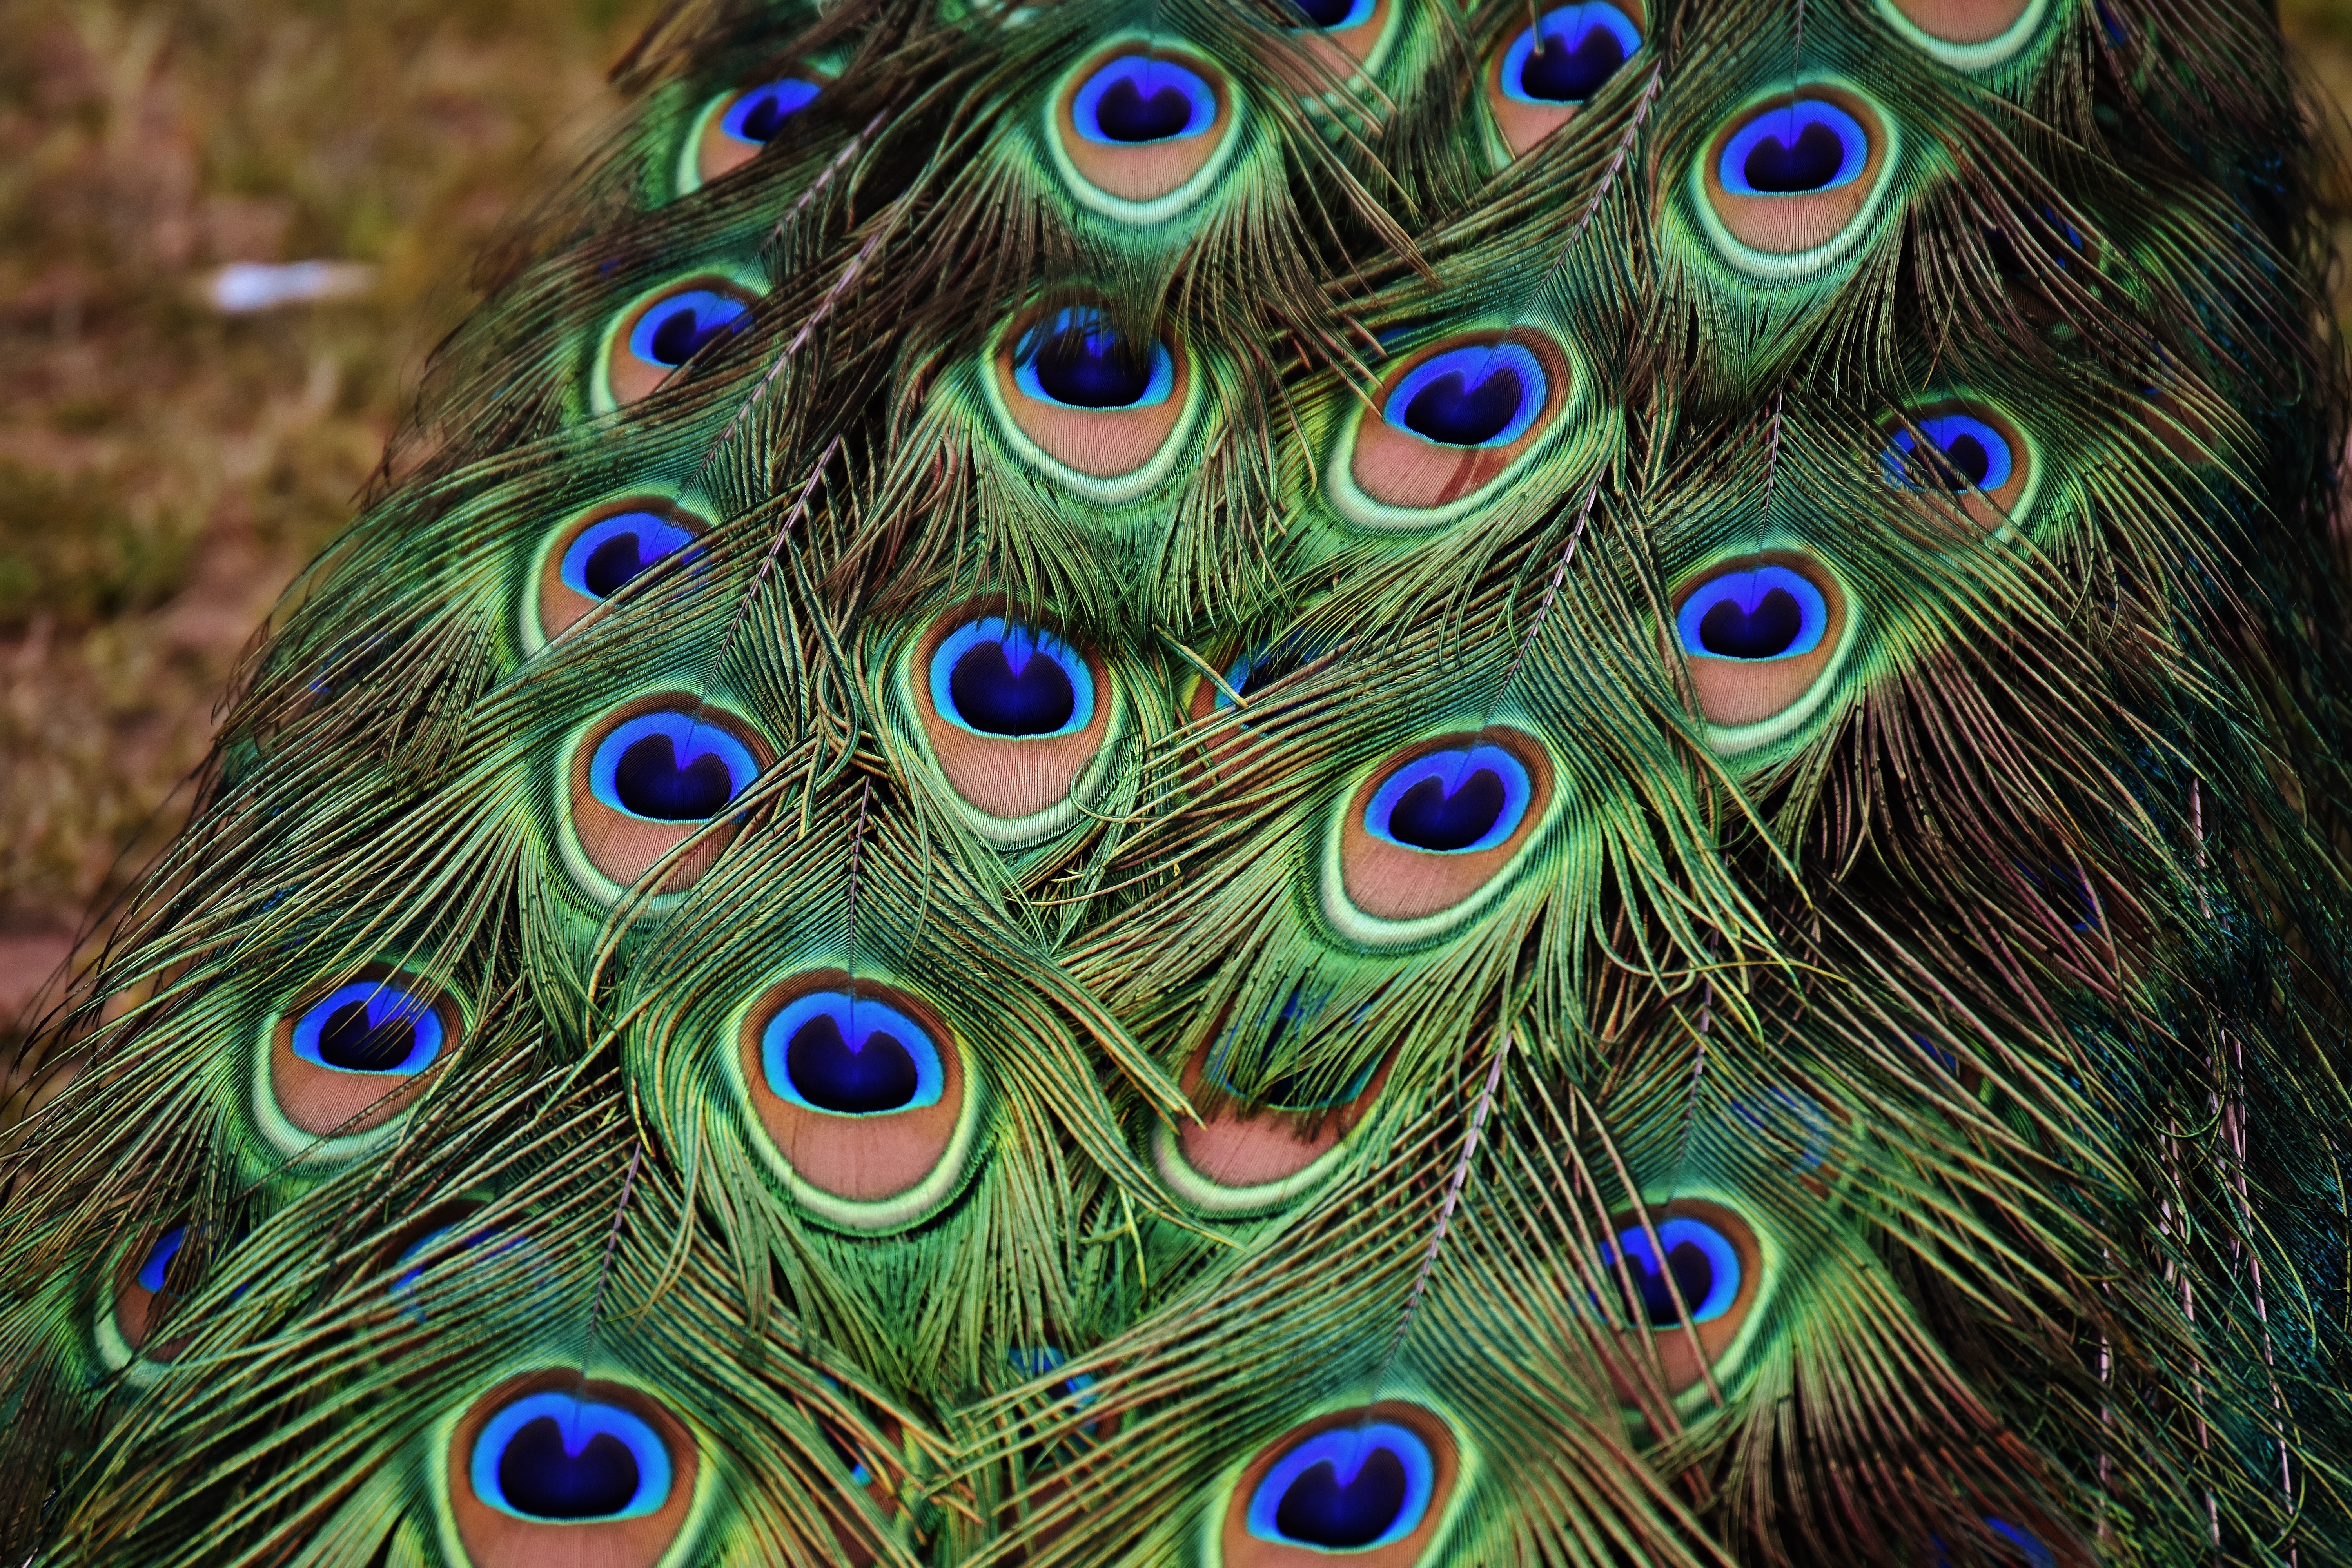
nature, bird, wing, male, green, beak, color, colorful, feather, fauna, material, plumage, close up, vertebrate, peafowl, animal world, peacock feathers, fashion accessory